Parashah

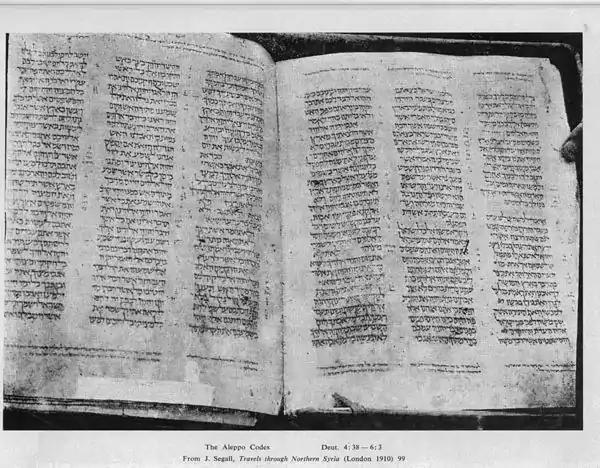
Two consecutive pages of the Aleppo Codex from the now-missing part of Deuteronomy were photographed in 1910 by Joseph Segall, containing the Ten Commandments. The image shows Deuteronomy 4:38 (גדלים) to 6:3 (ואשר), including the following "parashah" breaks: {P} 4:41 אז יבדיל {P} 5:1 ויקרא משה {S} 5:6 אנכי {S} 5:10 לא תשא {S} 5:11 שמור {S} 5:15 כבד {S} 5:16a לא תרצח {S} 5:16b ולא תנאף {S} 5:16c ולא תגנב {S} 5:16d ולא תענה {S} 5:17a ולא תחמד {S} 5:21b ולא תתאוה {S} את הדברים 5:22. These "parashot" are shown in bold within the list below for "Parashat Va'etchannan".

The Aleppo Codex is intact starting at Deuteronomy 28:17 (משארתך). "Parashot" from the extant parts are in bold, as are the "parashot" shown in the Segall photograph (image at right).